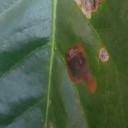
Label: Miner